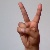
The image shows a hand gesture representing the letter 'V' in Indian Sign Language.